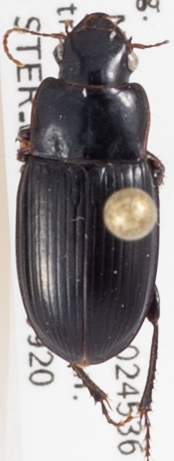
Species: Harpalus reversus
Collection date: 2018-09-20
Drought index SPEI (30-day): -0.9
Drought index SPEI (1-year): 0.86
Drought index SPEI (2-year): -0.128